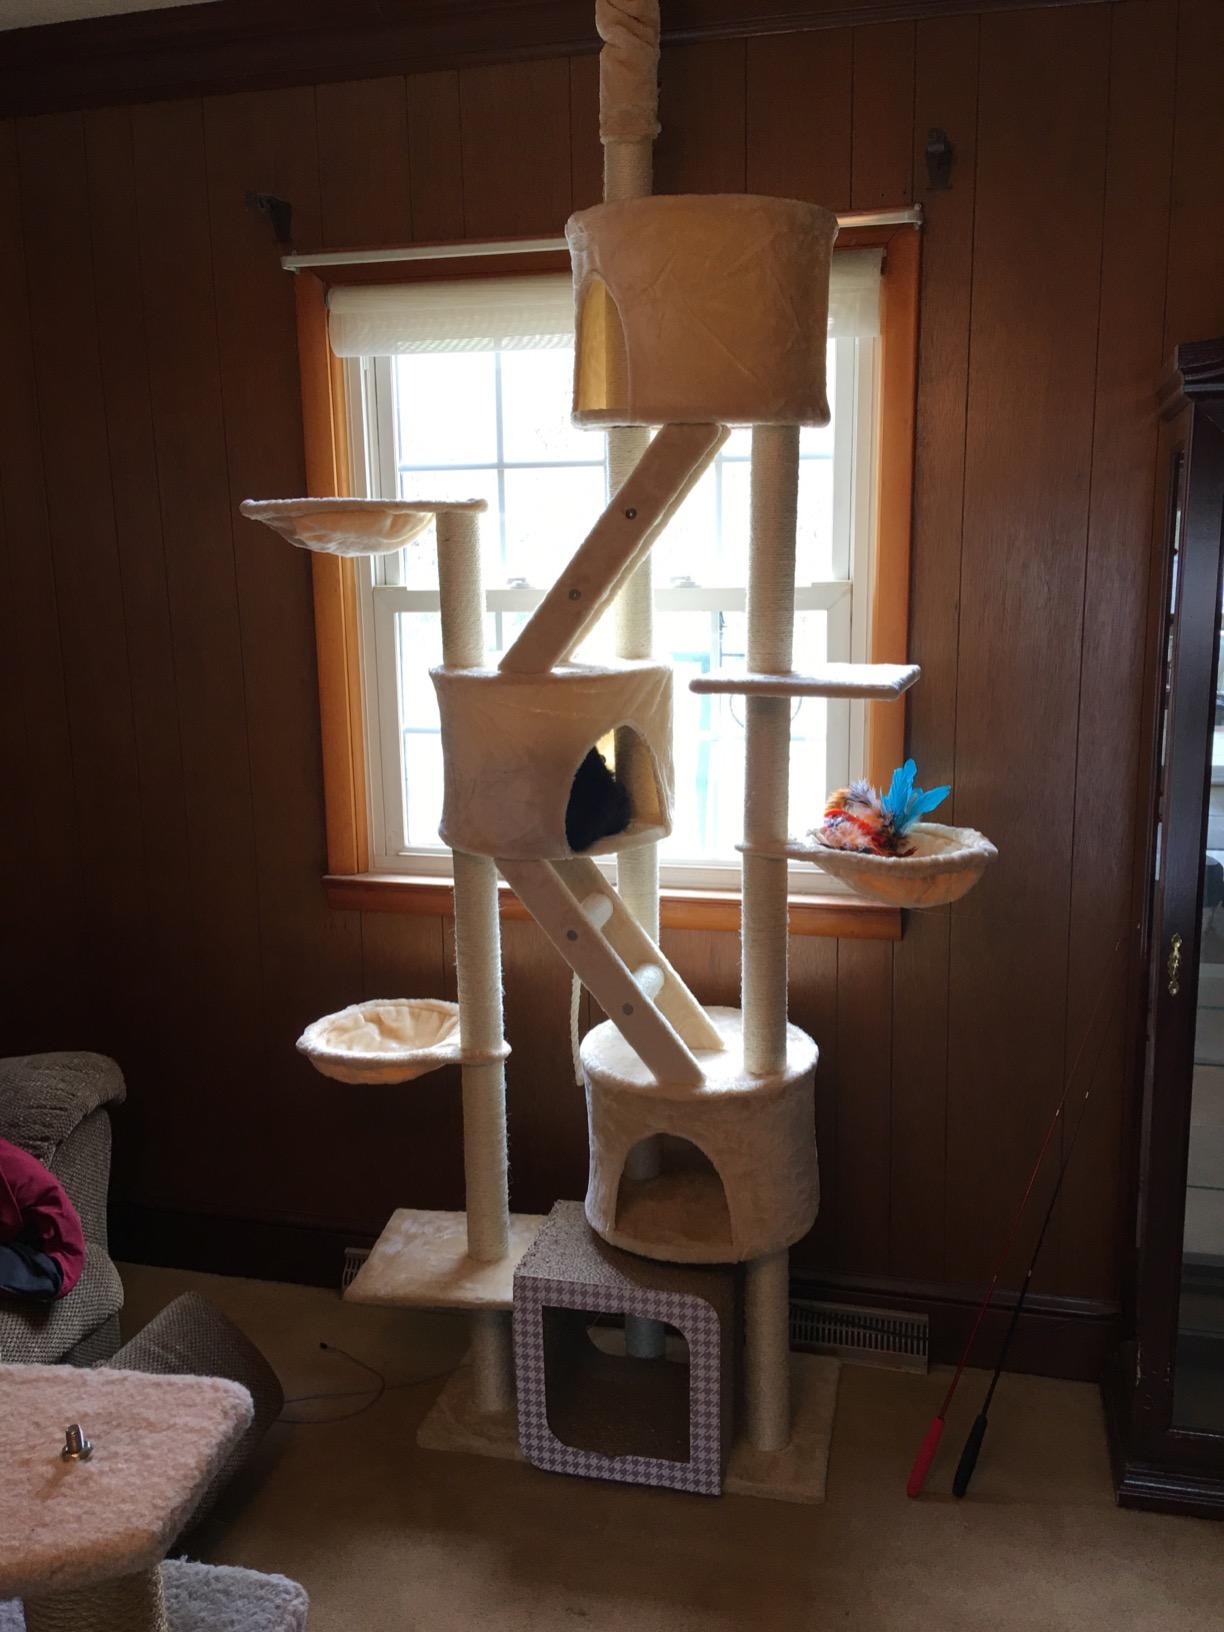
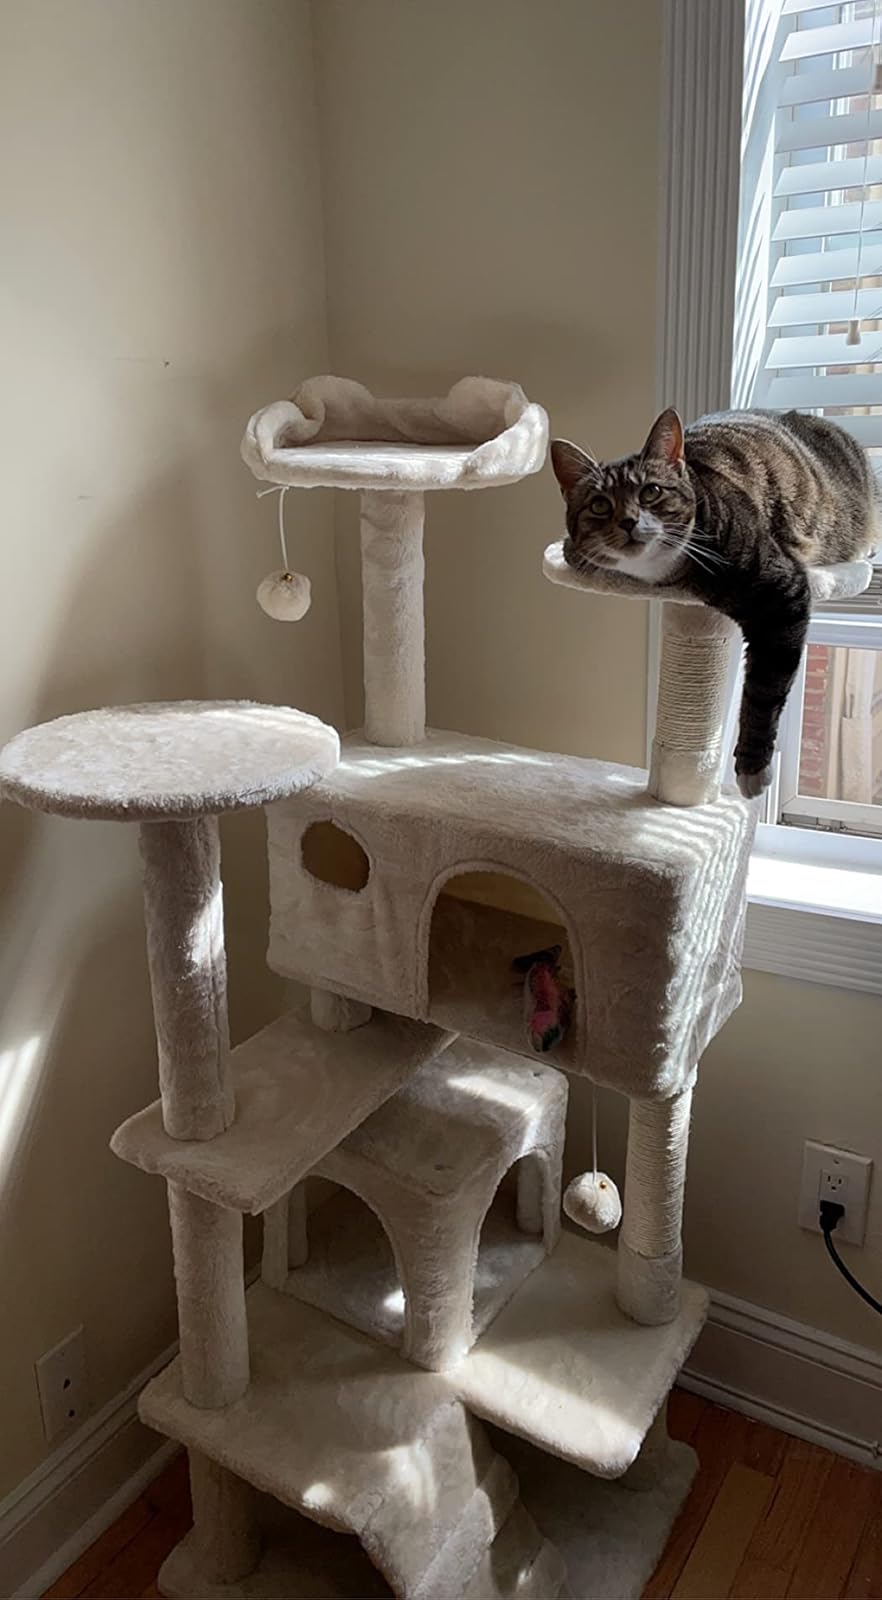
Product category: items_cat tree
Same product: no